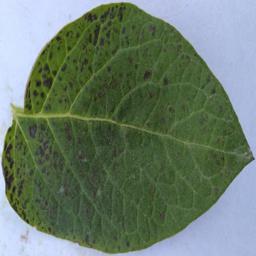
Etiqueta: Tizon_Temprano